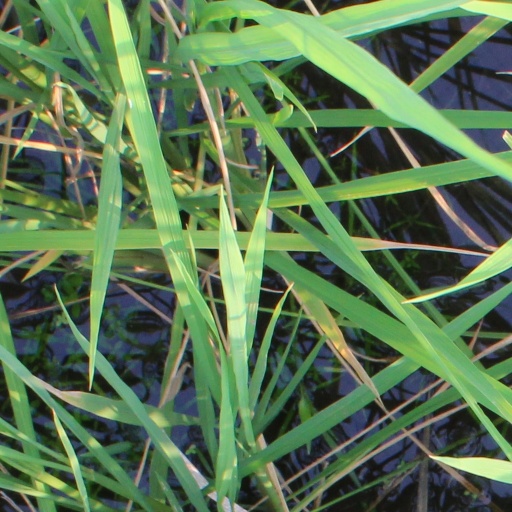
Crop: rice